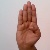
The image shows a hand gesture representing the letter 'B' in Indian Sign Language.